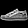
Label: Sneaker